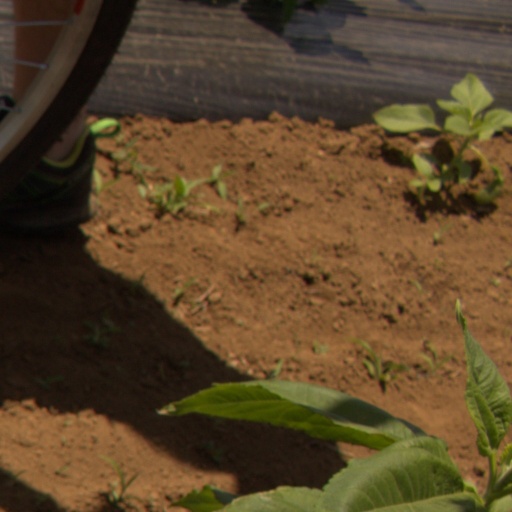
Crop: Jerusalem artichoke